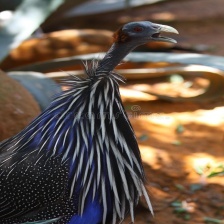
Species: VULTURINE GUINEAFOWL
Scientific name: ACRYLLIUM VULTURINUM